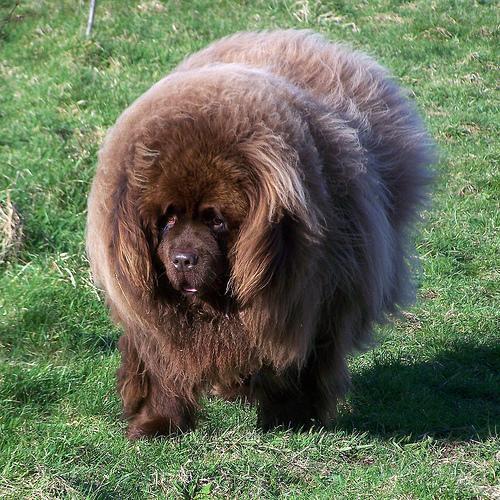
newfoundland